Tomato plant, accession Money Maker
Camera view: tilt-top (135 deg); turntable rotation: 330 degrees
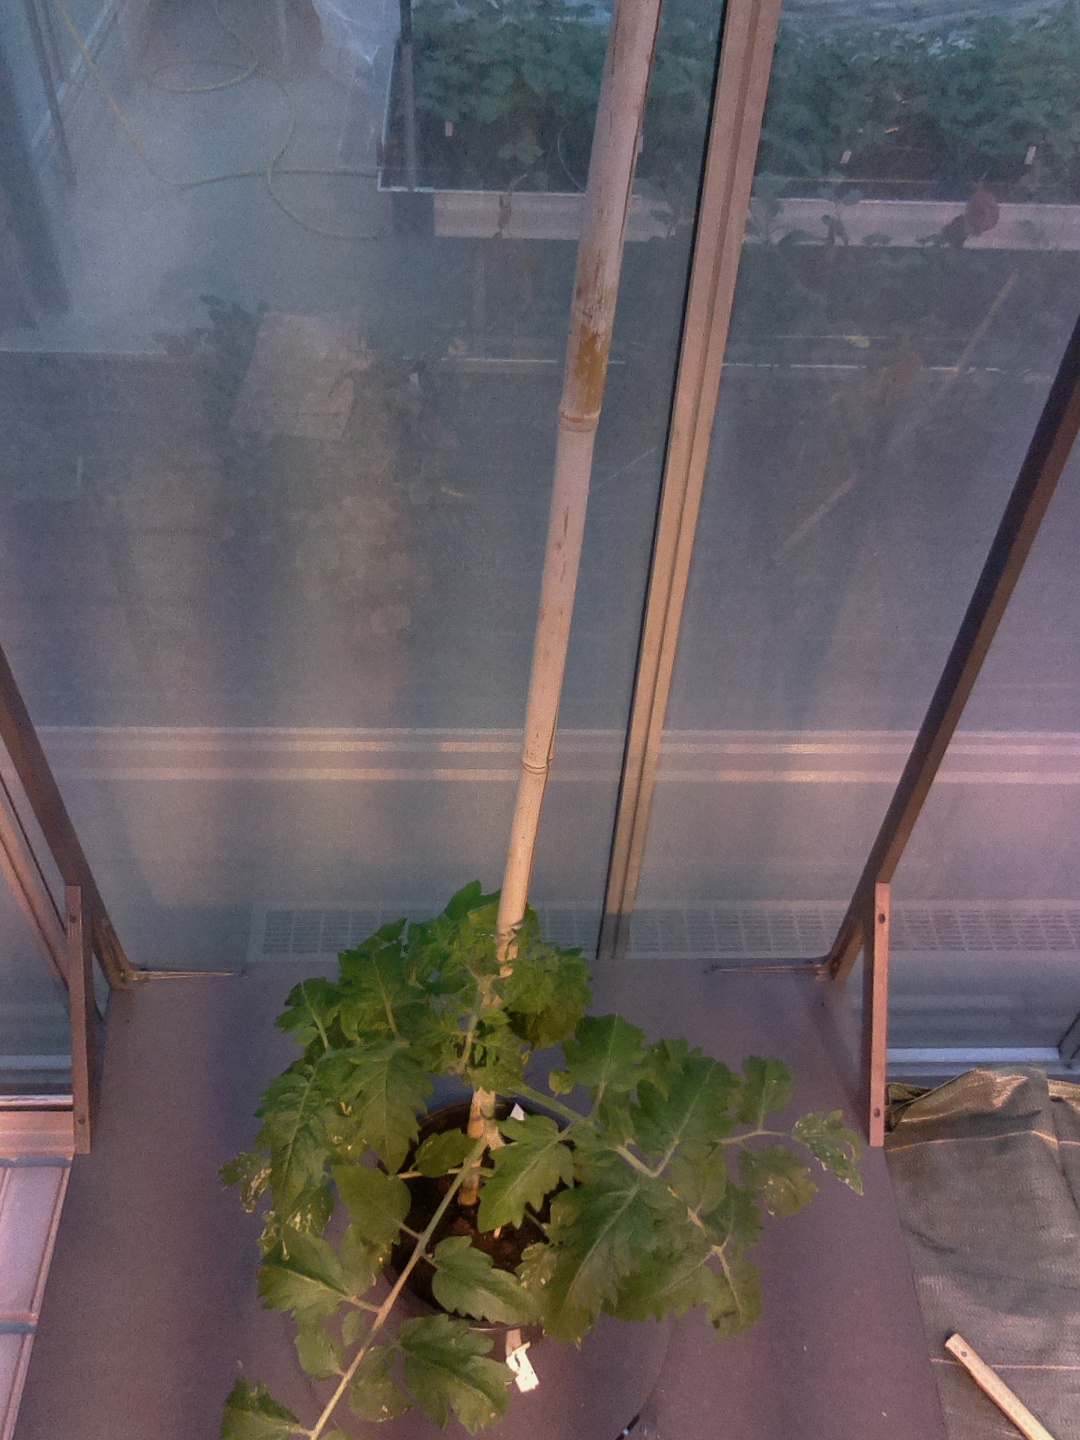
BBCH growth stage 53: 3 inflorescences visible